Fort Brockhurst

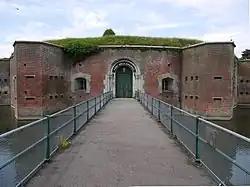
Fort Brockhurst entrance

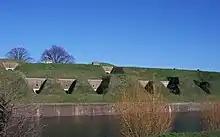
Fort Brockhurst.

Fort Brockhurst is one of the Palmerston Forts, in Gosport, England, and a scheduled monument. It is now an English Heritage property.